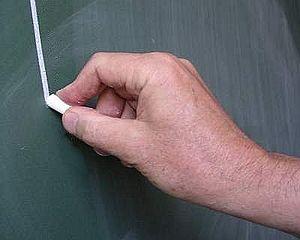
Effets de glissement et frottement d'une craie sur un tableau noir